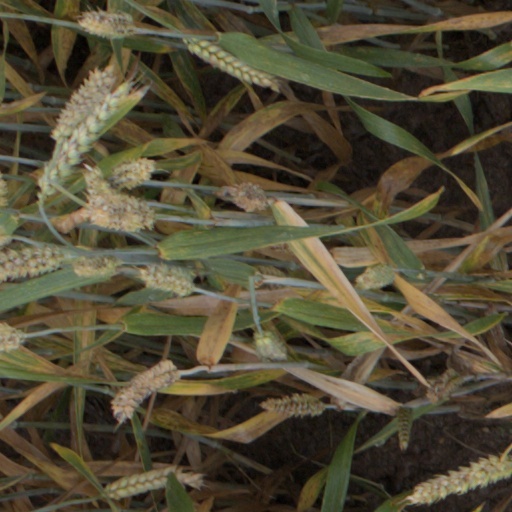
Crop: wheat